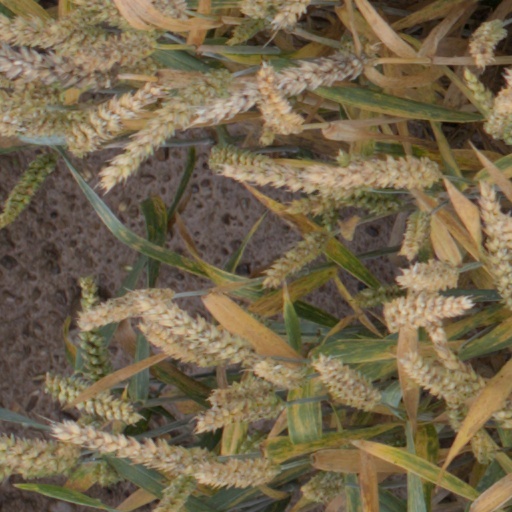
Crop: wheat